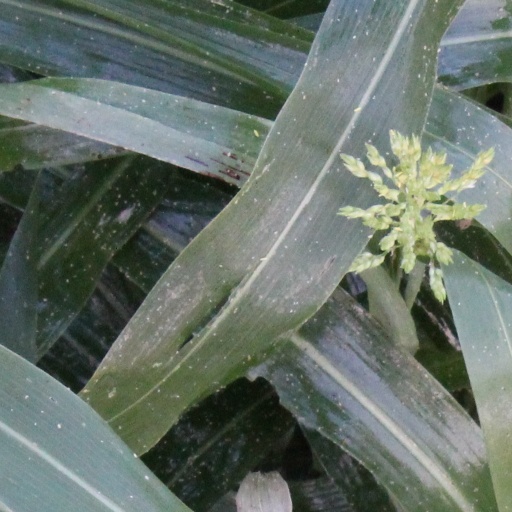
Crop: sorghum